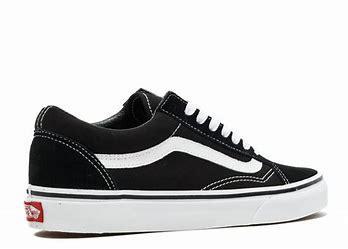
Brand: Vans
Model: Old Skool V